Mexican real

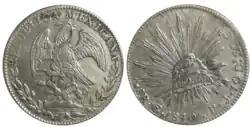
Silver coin: 8 reales Mexico, 1840 GoPJ

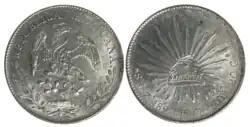
Silver coin: 8 reales Mexico, 1890 ZsFZ

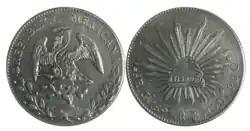
Silver coin: 8 reales Mexico, 1897 GoRS

The real was a currency of Mexico, issued until 1897. There were 16 silver reales to 1 gold escudo, with 8 "tlacos" to the real. The peso, which circulated alongside the real and eventually replaced it, was equal to 8 reales.